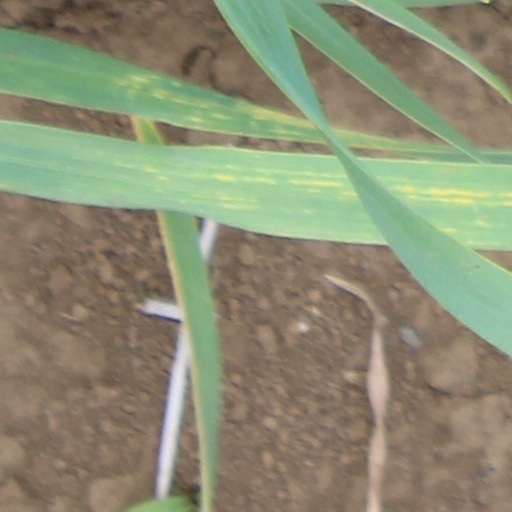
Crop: wheat